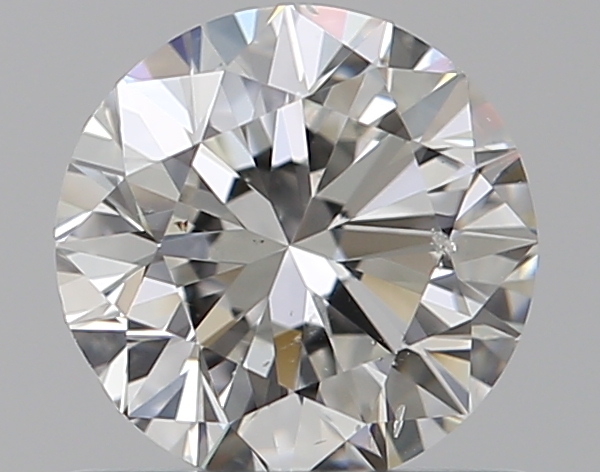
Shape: round
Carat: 0.7
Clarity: SI1
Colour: G
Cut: VG
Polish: VG
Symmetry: GD
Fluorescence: N
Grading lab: GIA
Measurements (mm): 5.54 x 5.6 x 3.53